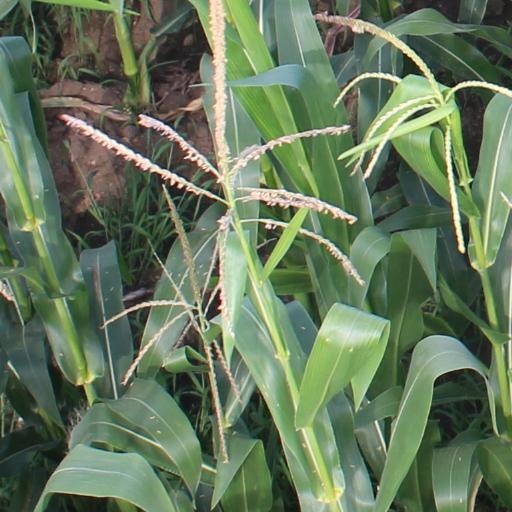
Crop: maize; corn